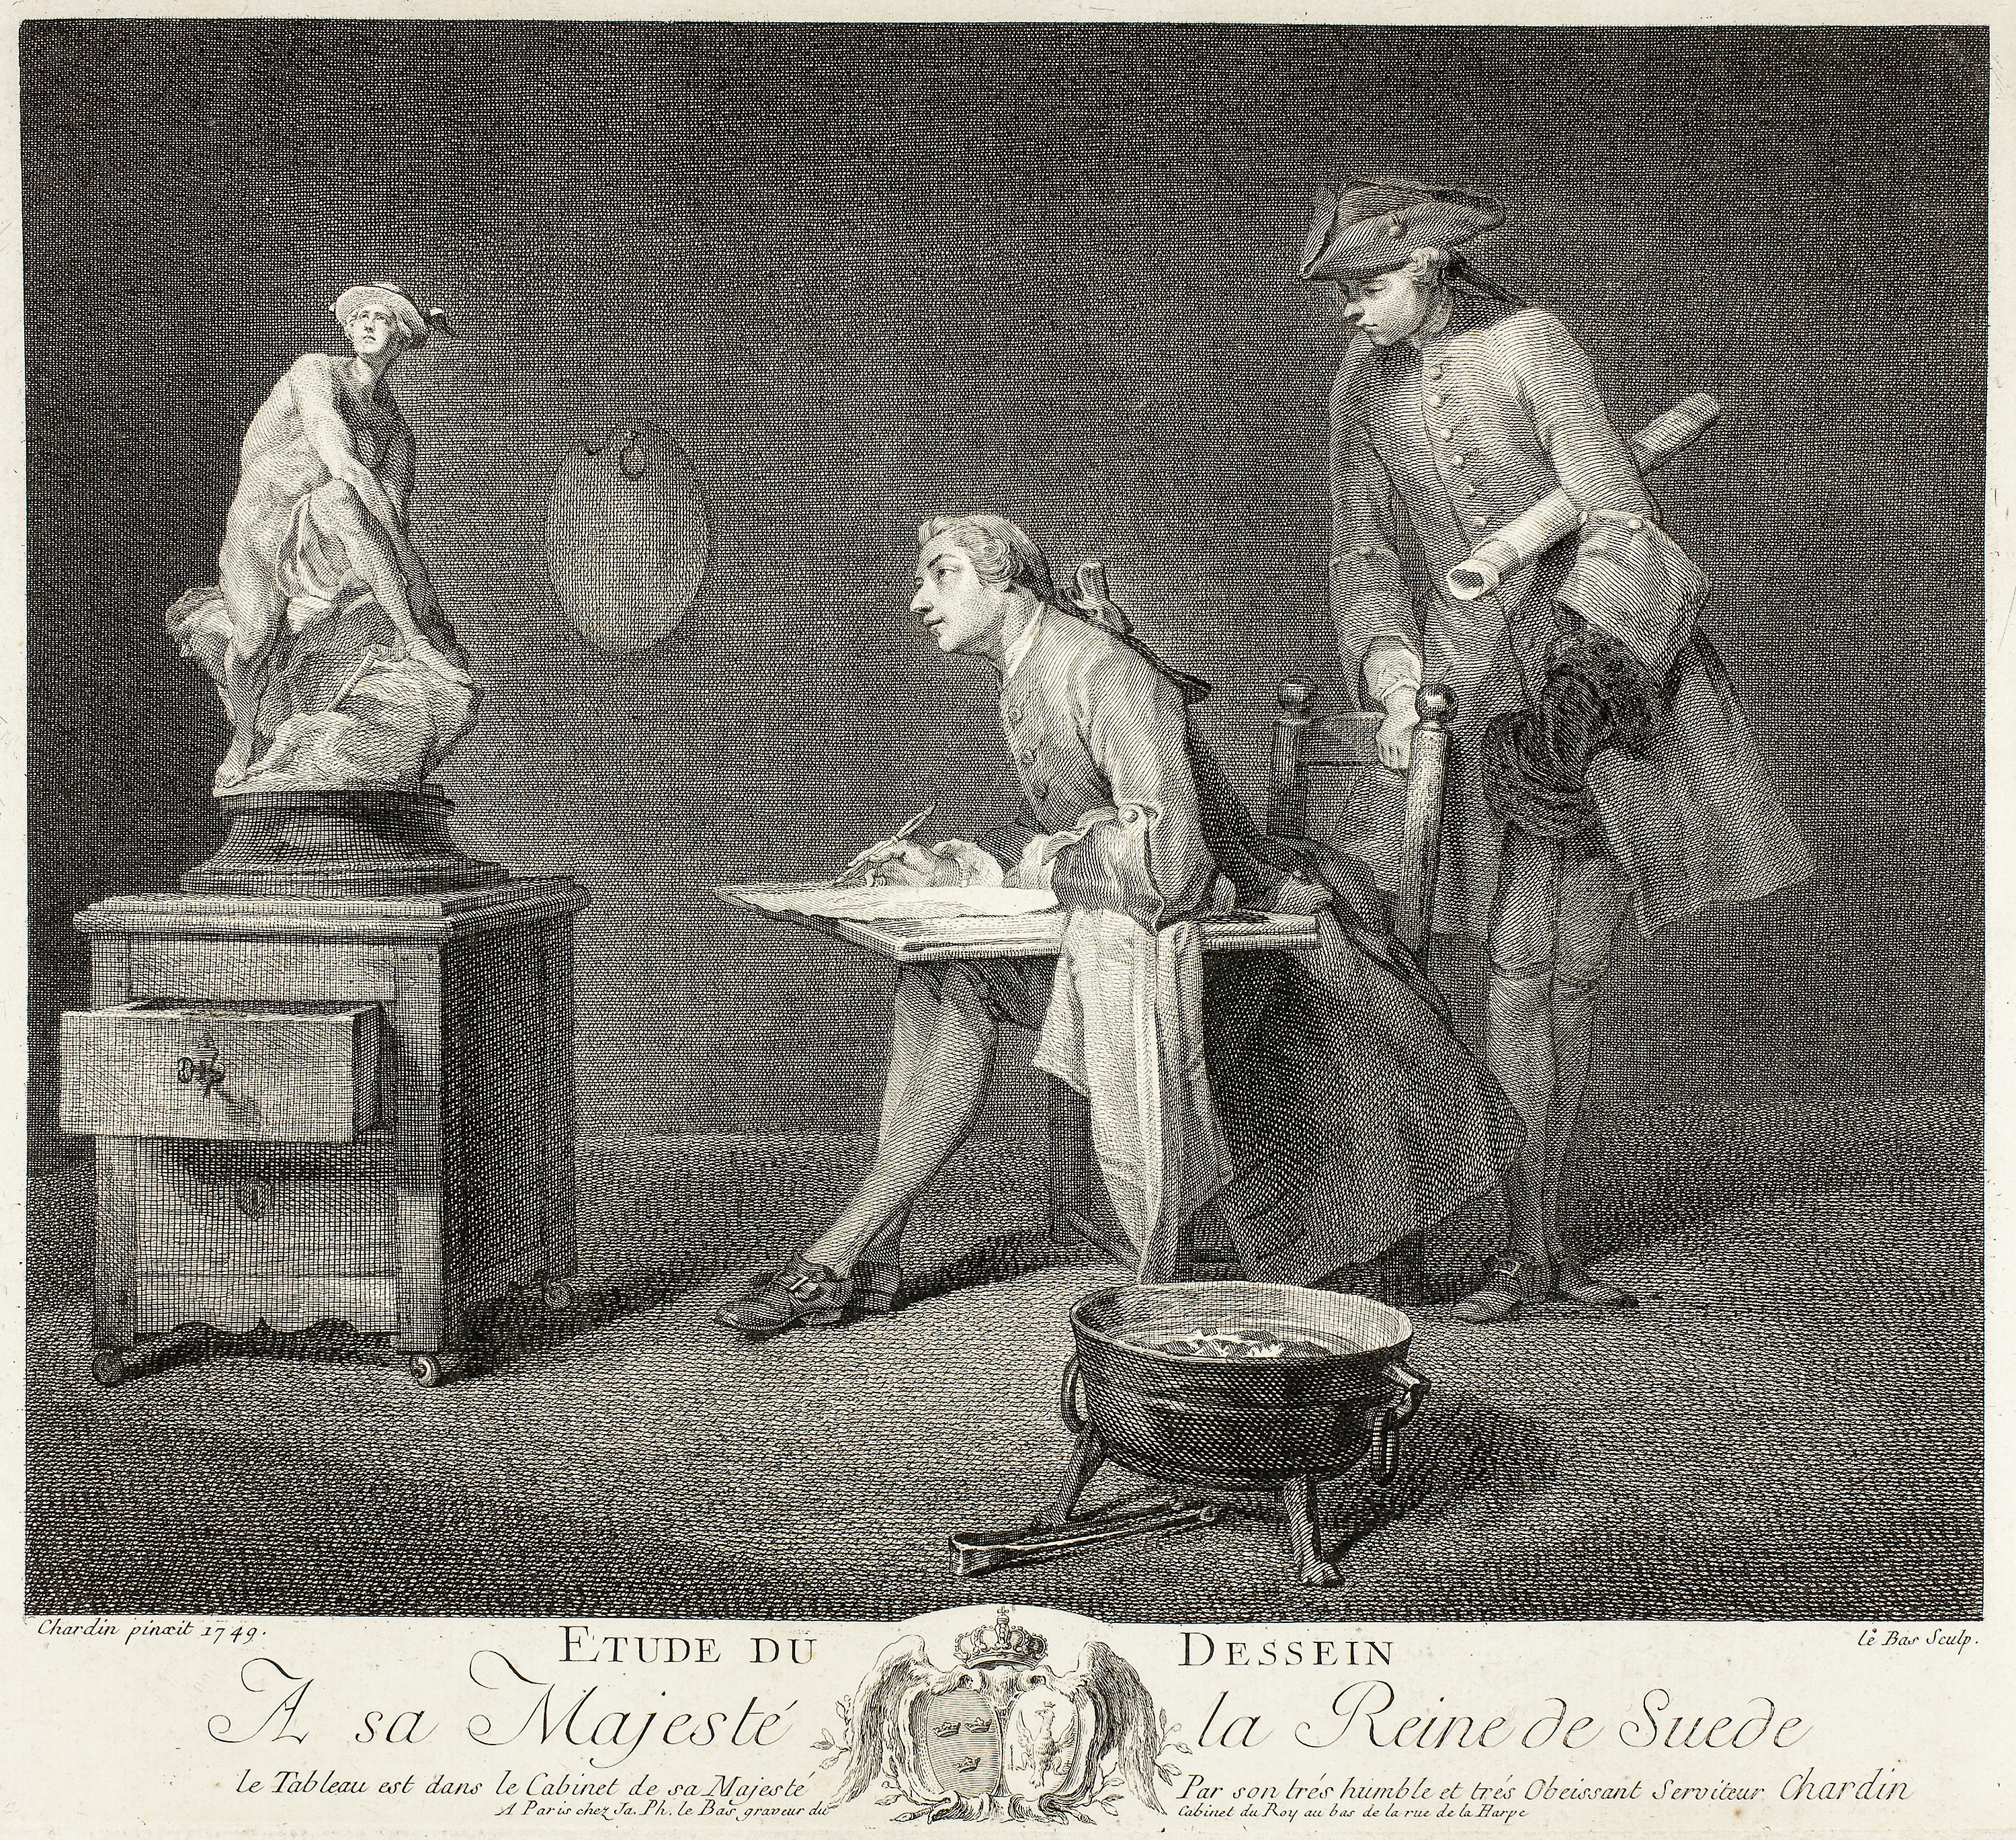
photograph, standing, black and white, vintage clothing, human behavior, history, artwork, stock photography, art, monochrome, painting